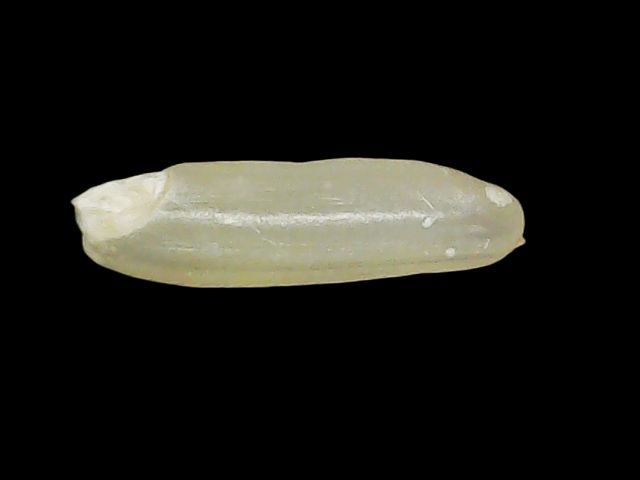
Rice variety: Binadhan7